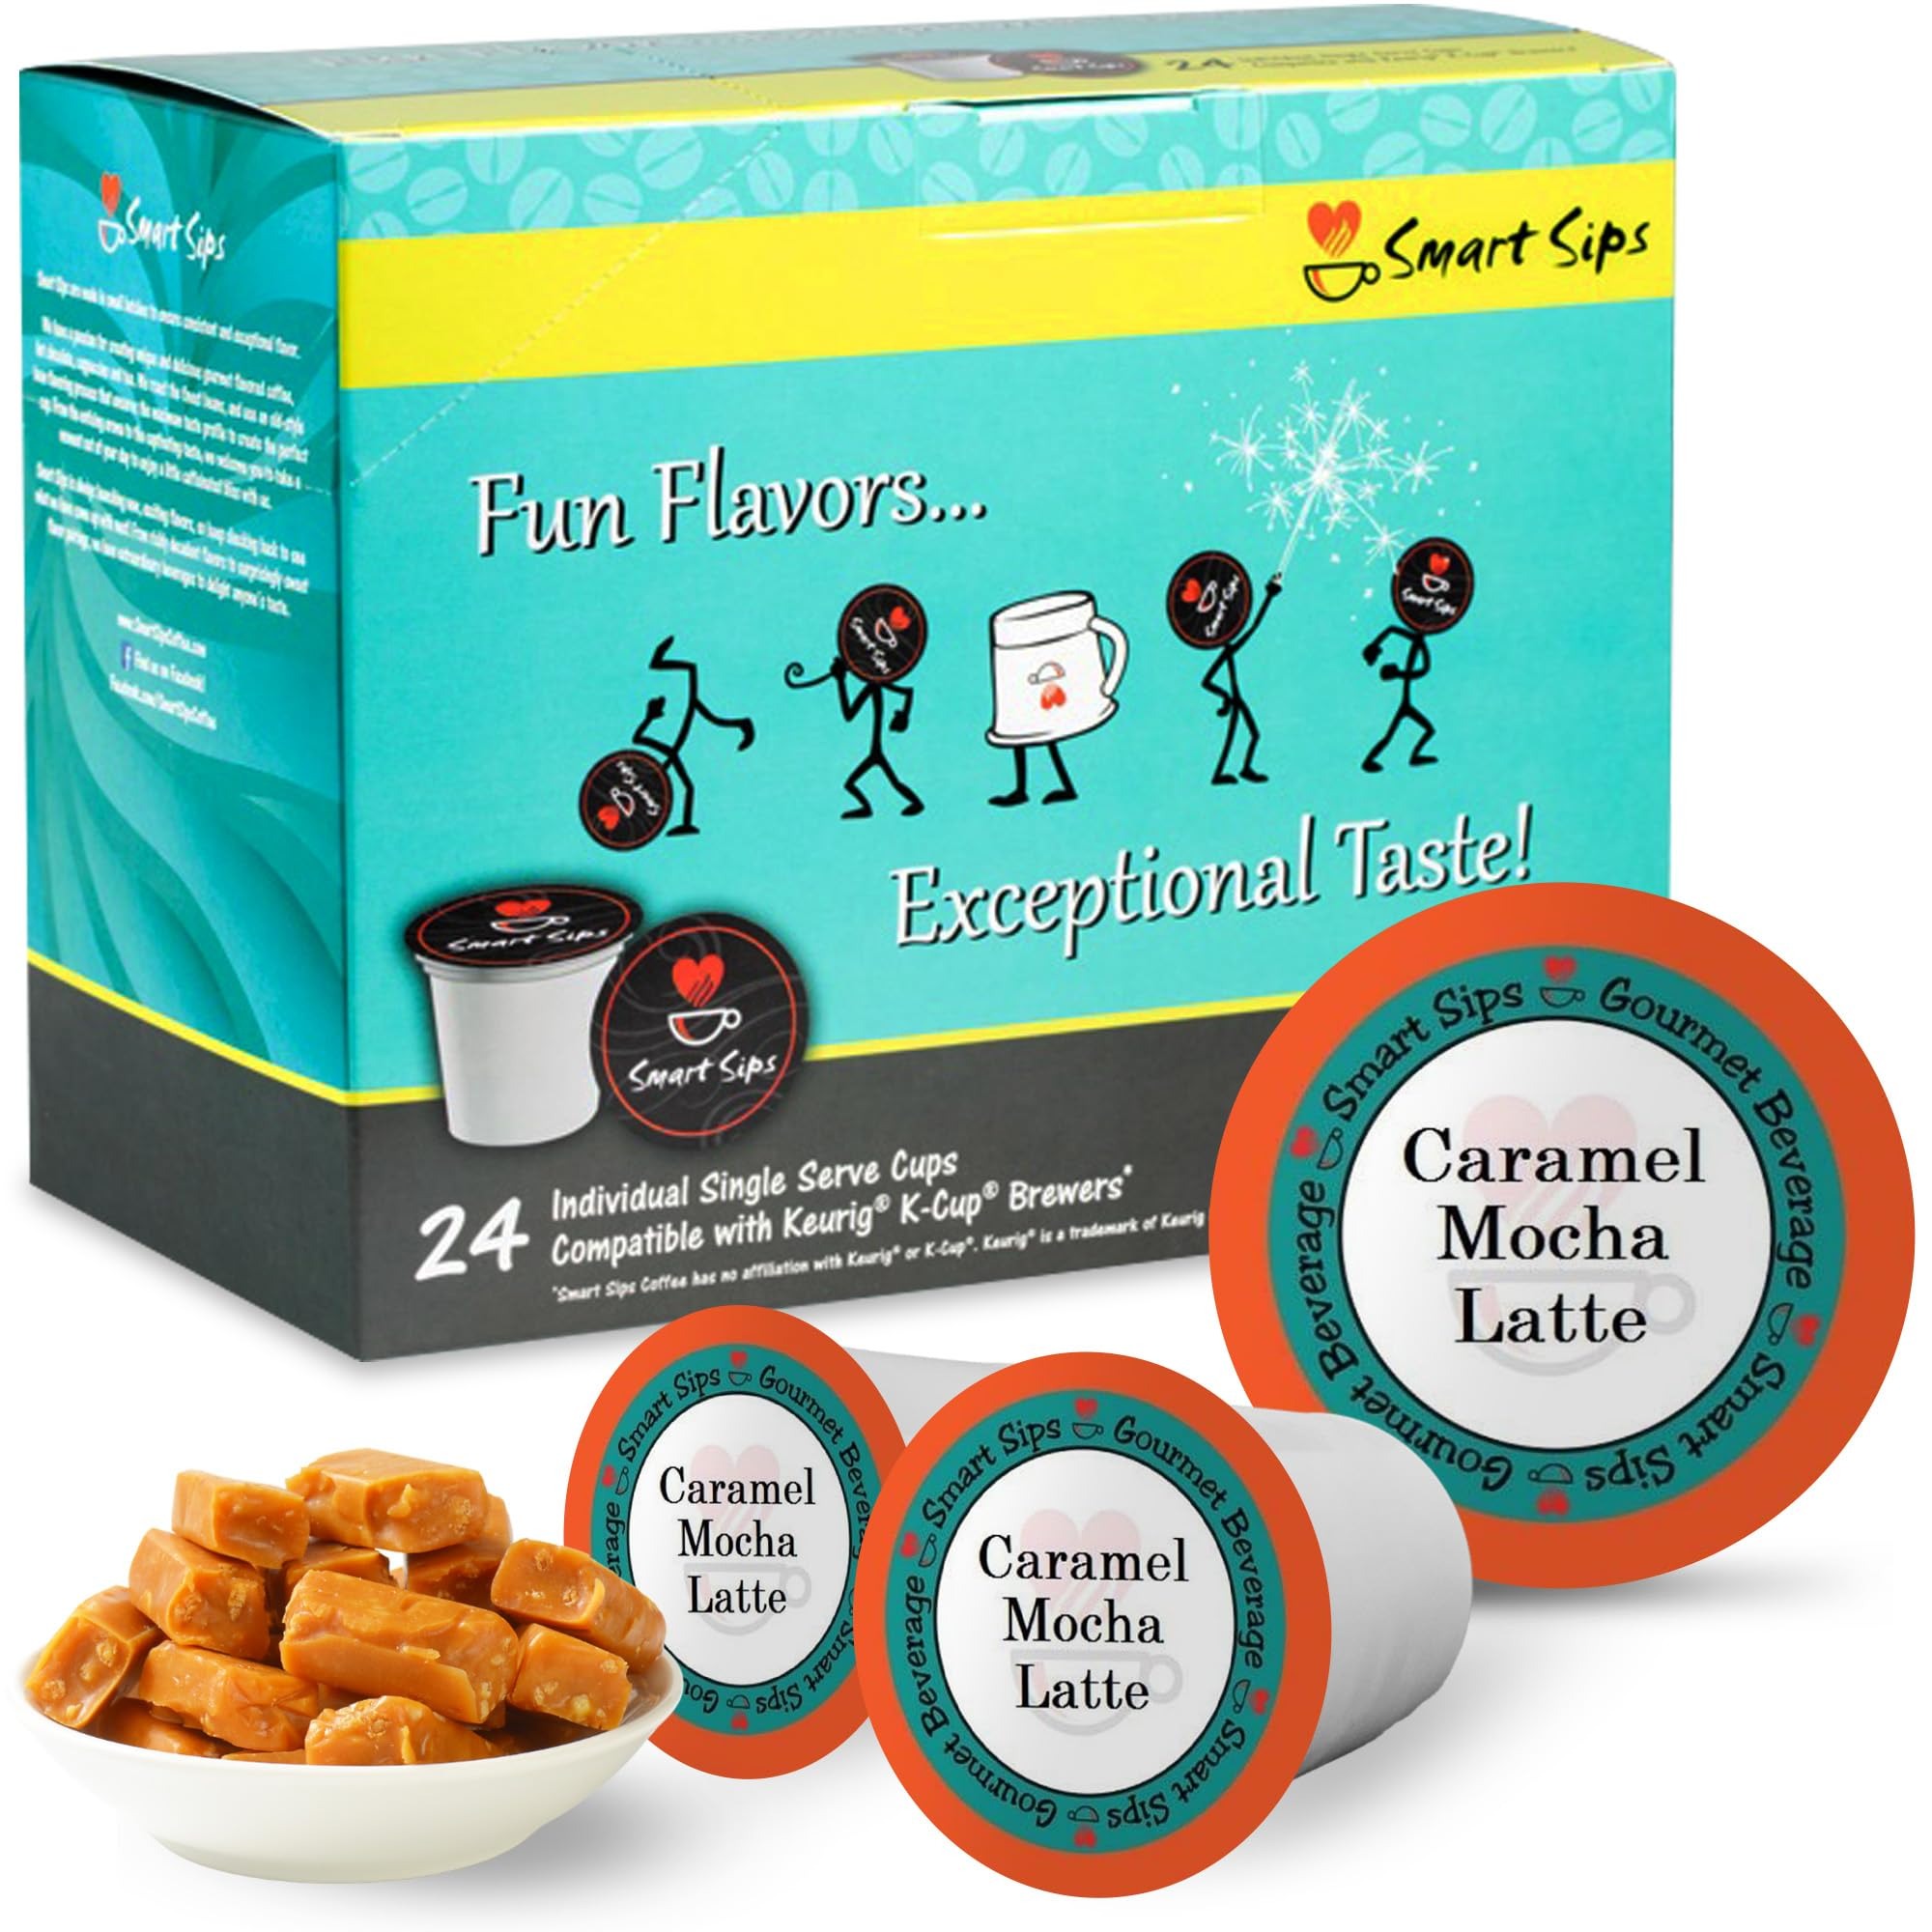
Item Name: Smart Sips, Caramel Mocha Latte | Gourmet Latte Pods | Compatible with Keurig K-cup Brewing Machines | 48 Count | Rich & Flavorful
Bullet Point 1: Café-Style Caramel Mocha Latte – Savor the delicious combination of sweet caramel and rich mocha for a satisfying, café-quality latte at home.
Bullet Point 2: All-in-One Latte Pods – Each pod includes everything you need for a creamy, indulgent latte—no extra ingredients required, just brew and enjoy.
Bullet Point 3: Low Sugar & Low Calorie – Enjoy the decadent flavor with low sugar and calories, perfect for a guilt-free treat any time of day.
Bullet Point 4: Compatible with Keurig K-Cup – Brew easily and quickly with your Compatible with Keurig K-Cup brewer for a smooth, delicious latte in minutes. Includes 48 single serve Caramel Mocha Latte pods.
Bullet Point 5: Kosher & Gluten-Free – This latte is Kosher and Gluten-Free, making it suitable for a variety of dietary preferences.
Bullet Point 6: Explore More Flavors – Check out our Amazon store to explore a variety of flavored coffees and lattes.
Product Description: Treat yourself to the rich, indulgent taste of Smart Sips Caramel Mocha Latte. This delicious blend combines the smooth sweetness of caramel with the bold, rich flavor of mocha, delivering a café-style experience in the comfort of your home. Designed and Compatible with Keurig K-Cup brewers, these all-in-one latte pods contain everything you need for a creamy, satisfying latte—just brew and enjoy, with no extra ingredients required. With low sugar and low calories, you can savor all the flavor without the guilt, making it the perfect treat for any time of day. Why Choose Smart Sips Caramel Mocha Latte? Café-Style Caramel Mocha Latte – Indulge in the rich combination of sweet caramel and decadent mocha for a delicious café-quality latte experience at home. All-in-One Latte Pods – Each pod contains everything needed for a creamy, flavorful latte—no need to add milk or extra ingredients, just brew and enjoy. Low Sugar & Low Calorie – Guilt-free indulgence with low sugar and calories, making it the perfect treat for any time of day. Compatible with Keurig K-Cup – Brew a fresh, delicious latte in minutes with your Compatible with Keurig K-Cup brewer, bringing café-quality coffee to your home. Kosher & Gluten-Free – Crafted to meet a variety of dietary needs, this latte is Kosher and Gluten-Free. Explore More Flavors – Visit our Amazon store to discover a wide range of flavored coffees and lattes, including Chocolate Cherry Cordial, Peppermint Mocha, and more!
Value: 48.0
Unit: Count

Price: 34.46